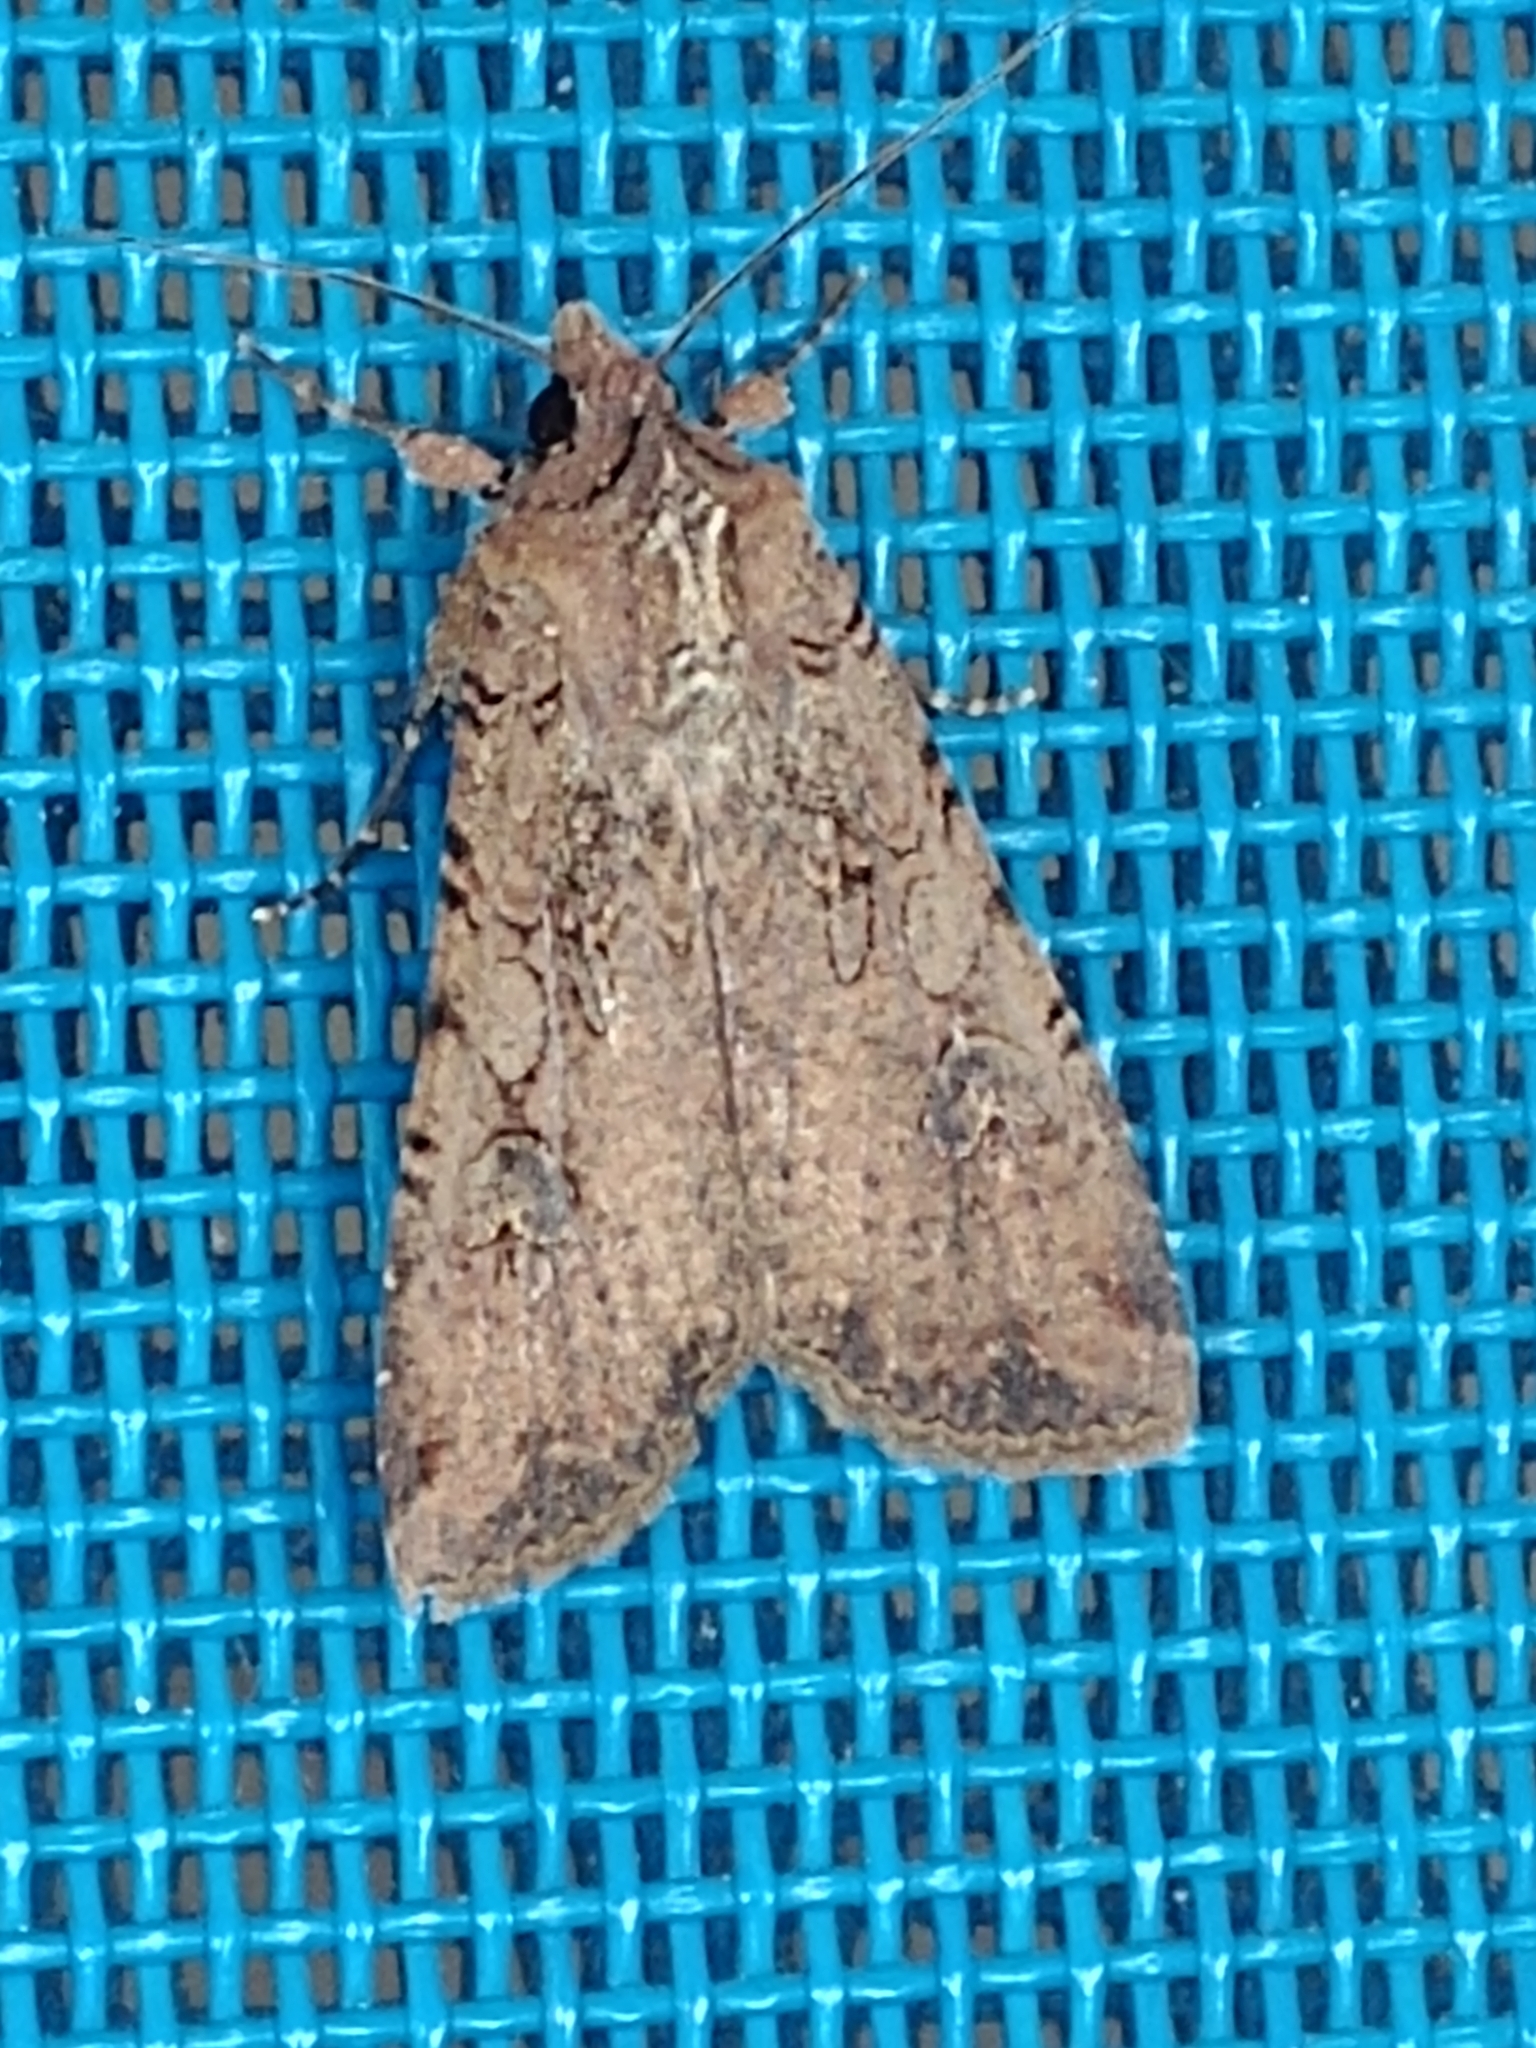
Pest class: cutworms